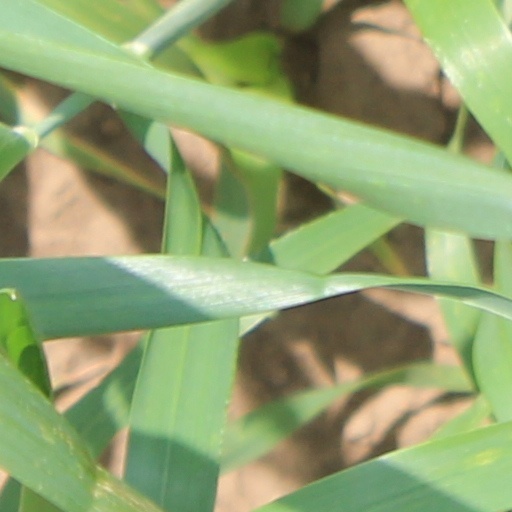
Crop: wheat